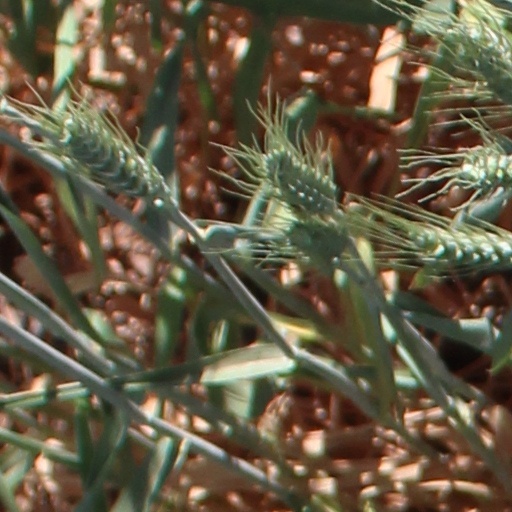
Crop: wheat